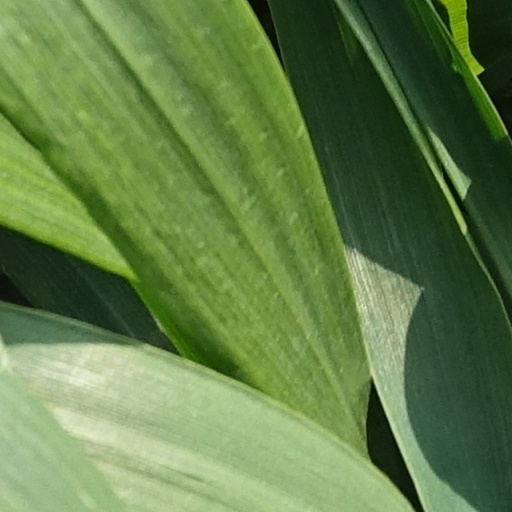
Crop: wheat